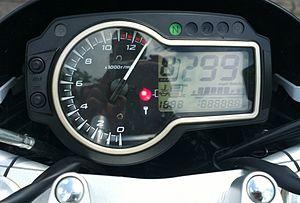
tableau de bord d'un Suzuki Gsr 750 à l'initialisation
La Suzuki GSR 750 est un modèle de motocyclette de 750 cm³ faisant partie de la catégorie des roadsters. Elle est construite par le fabricant japonais Suzuki depuis 2011.